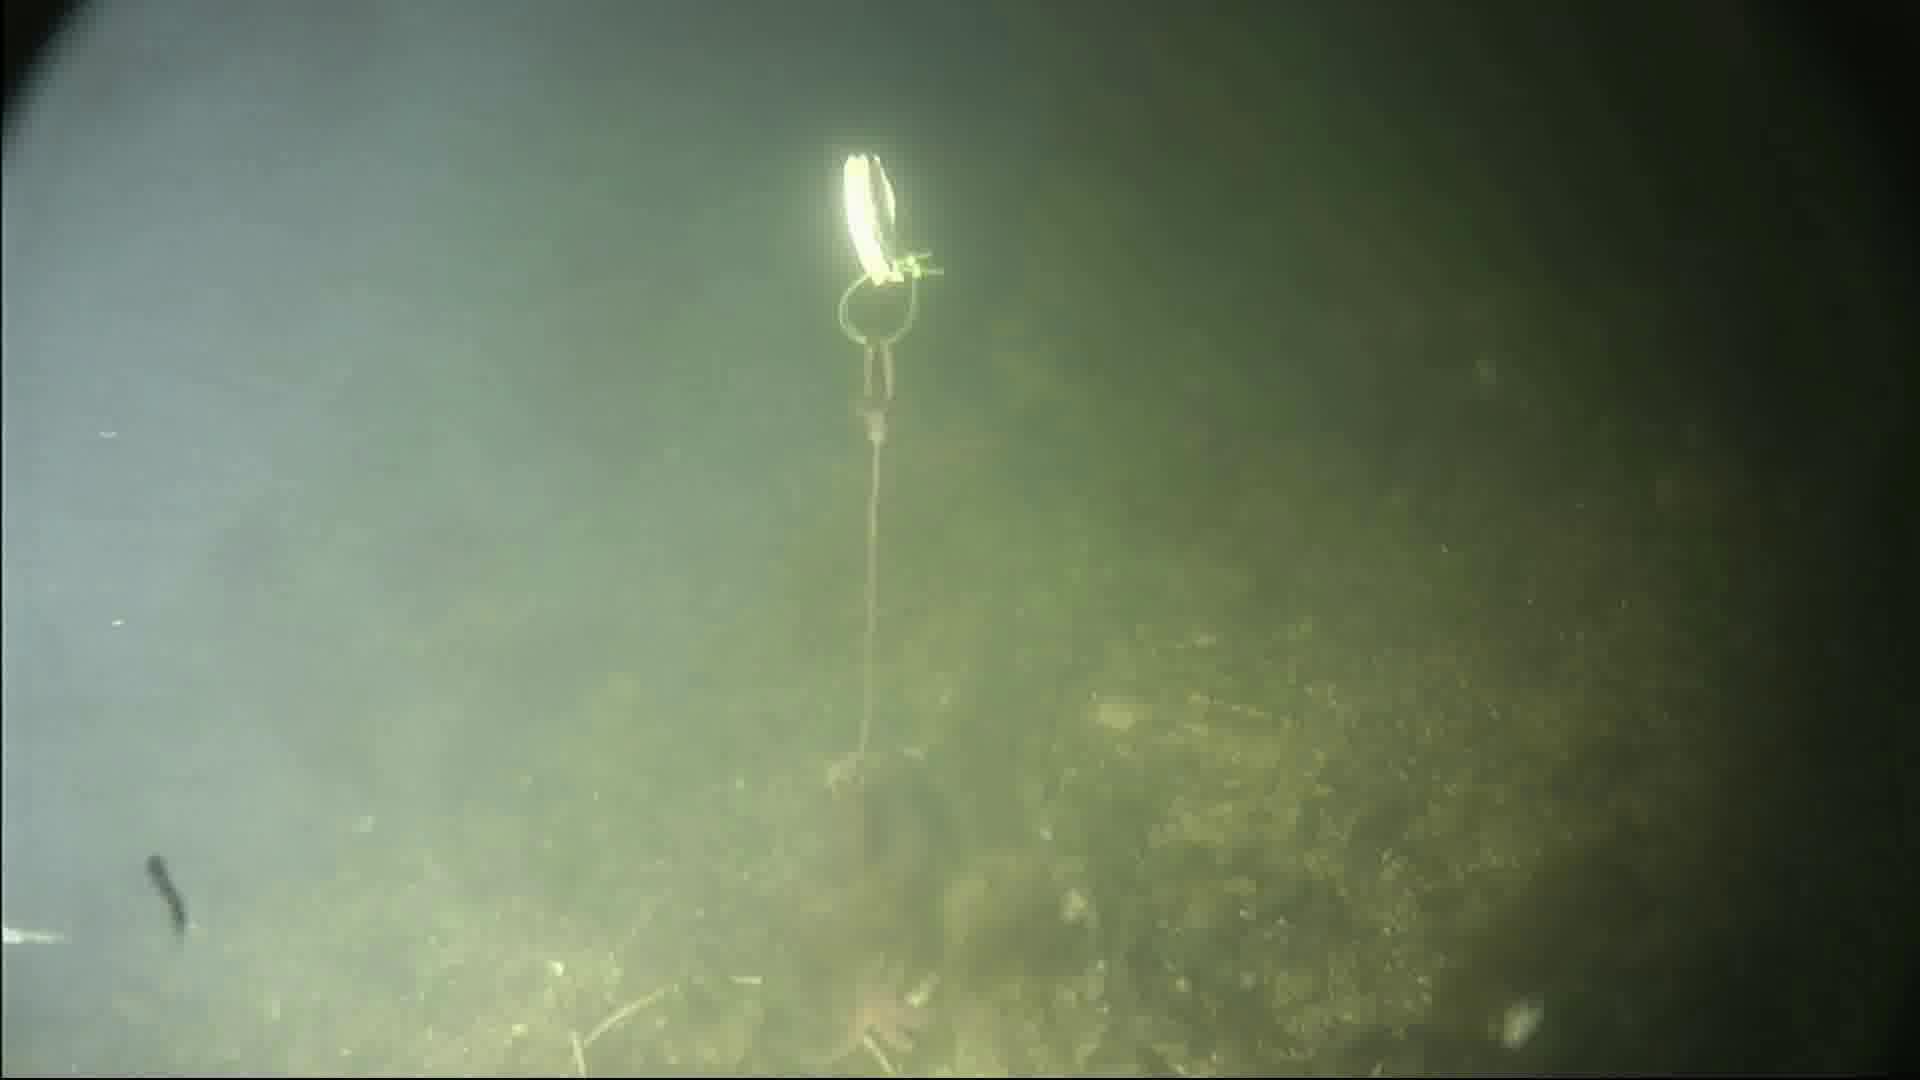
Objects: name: starfish
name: crab
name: small_fish